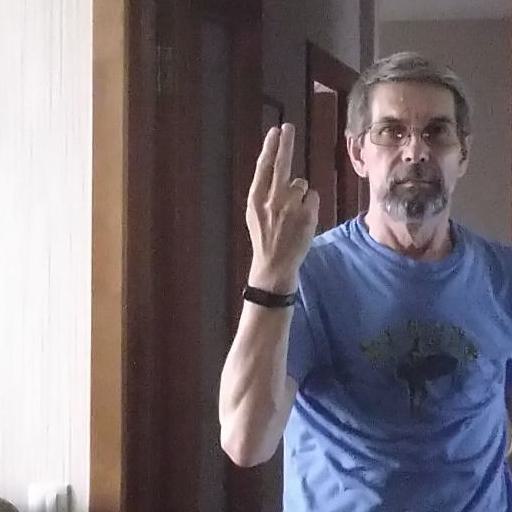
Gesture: two_up_inverted